Stanford University

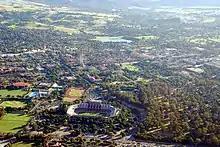
The center of the campus

The university's law department, established as an undergraduate curriculum in 1893, was transitioned into a professional law school starting in 1908 and received accreditation from the American Bar Association in 1923. The Stanford University Graduate School of Education grew out of the Department of the History and Art of Education, one of the original twenty-one departments at Stanford, and became a professional graduate school in 1917. The Stanford Graduate School of Business was founded in 1925 at the urging of then-trustee Herbert Hoover. In 1919, The Hoover Institution on War, Revolution and Peace was started by Herbert Hoover to preserve artifacts related to World War I. The SLAC National Accelerator Laboratory, established in 1962, performs research in particle physics.